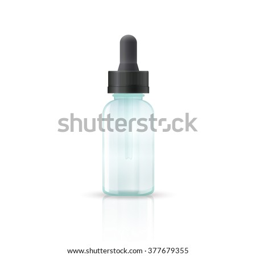
vector illustration of a medical glass bottle .